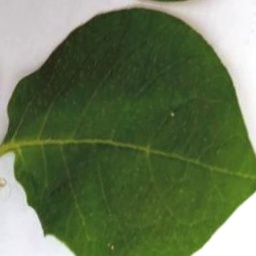
Etiqueta: Sana